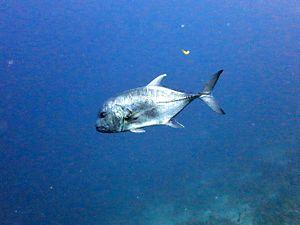
Une carangue à grosse tête à Voavah aux Maldives (atoll de Baa).
L'atoll de Baa est un archipel circulaire des Maldives situé dans la division administrative du même nom, et comprenant géographiquement la moitié sud de l'atoll Maalhosmadulu.